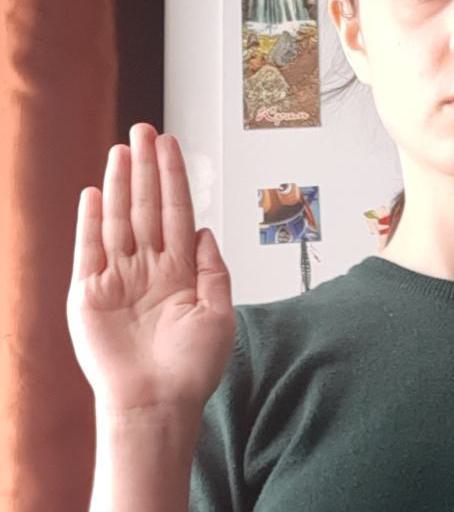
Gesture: stop